Community of Madrid

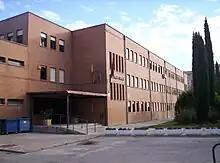
Secondary school in Torrejón de Ardoz

Madrid is the autonomous community with the highest income per capita in Spain, at €38,435 in 2022 – significantly above the national average and ahead of the Basque Country, with €35,832, Navarra, €33,798, and Catalonia, €32,550. In that year, the GDP per capita growth was 8.6%. Madrid has a GDP of €230.8 billion ($281 billion) as of 2018; making it the largest economy of Spain, ahead of Catalonia, where regional GDP amounted to €228.7 billion and the most populated Spanish region, Andalusia (€160.6 billion).